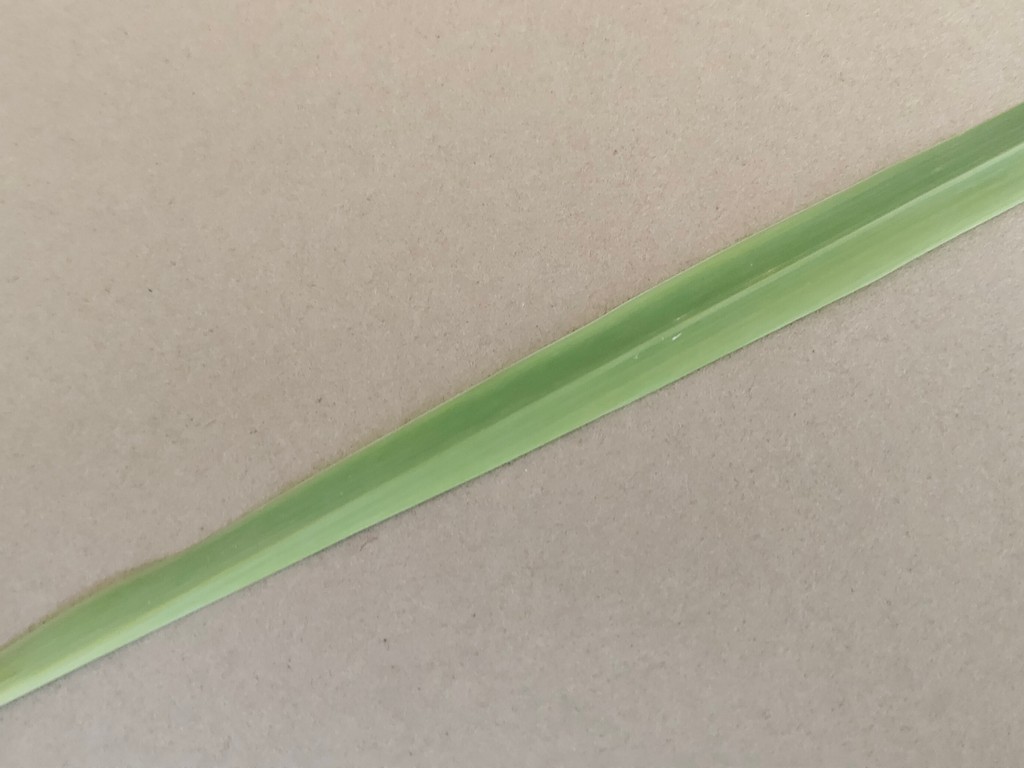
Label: Healthy